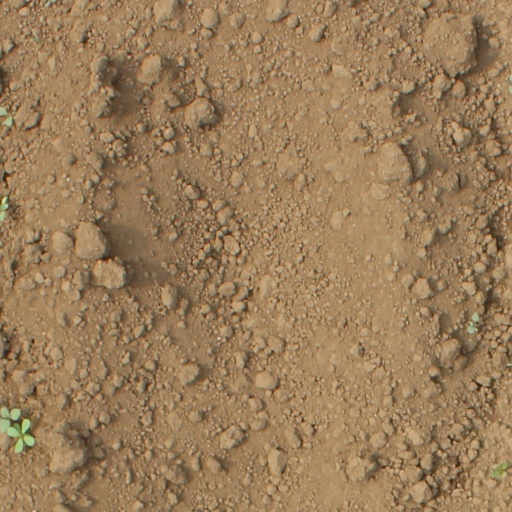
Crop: soybean